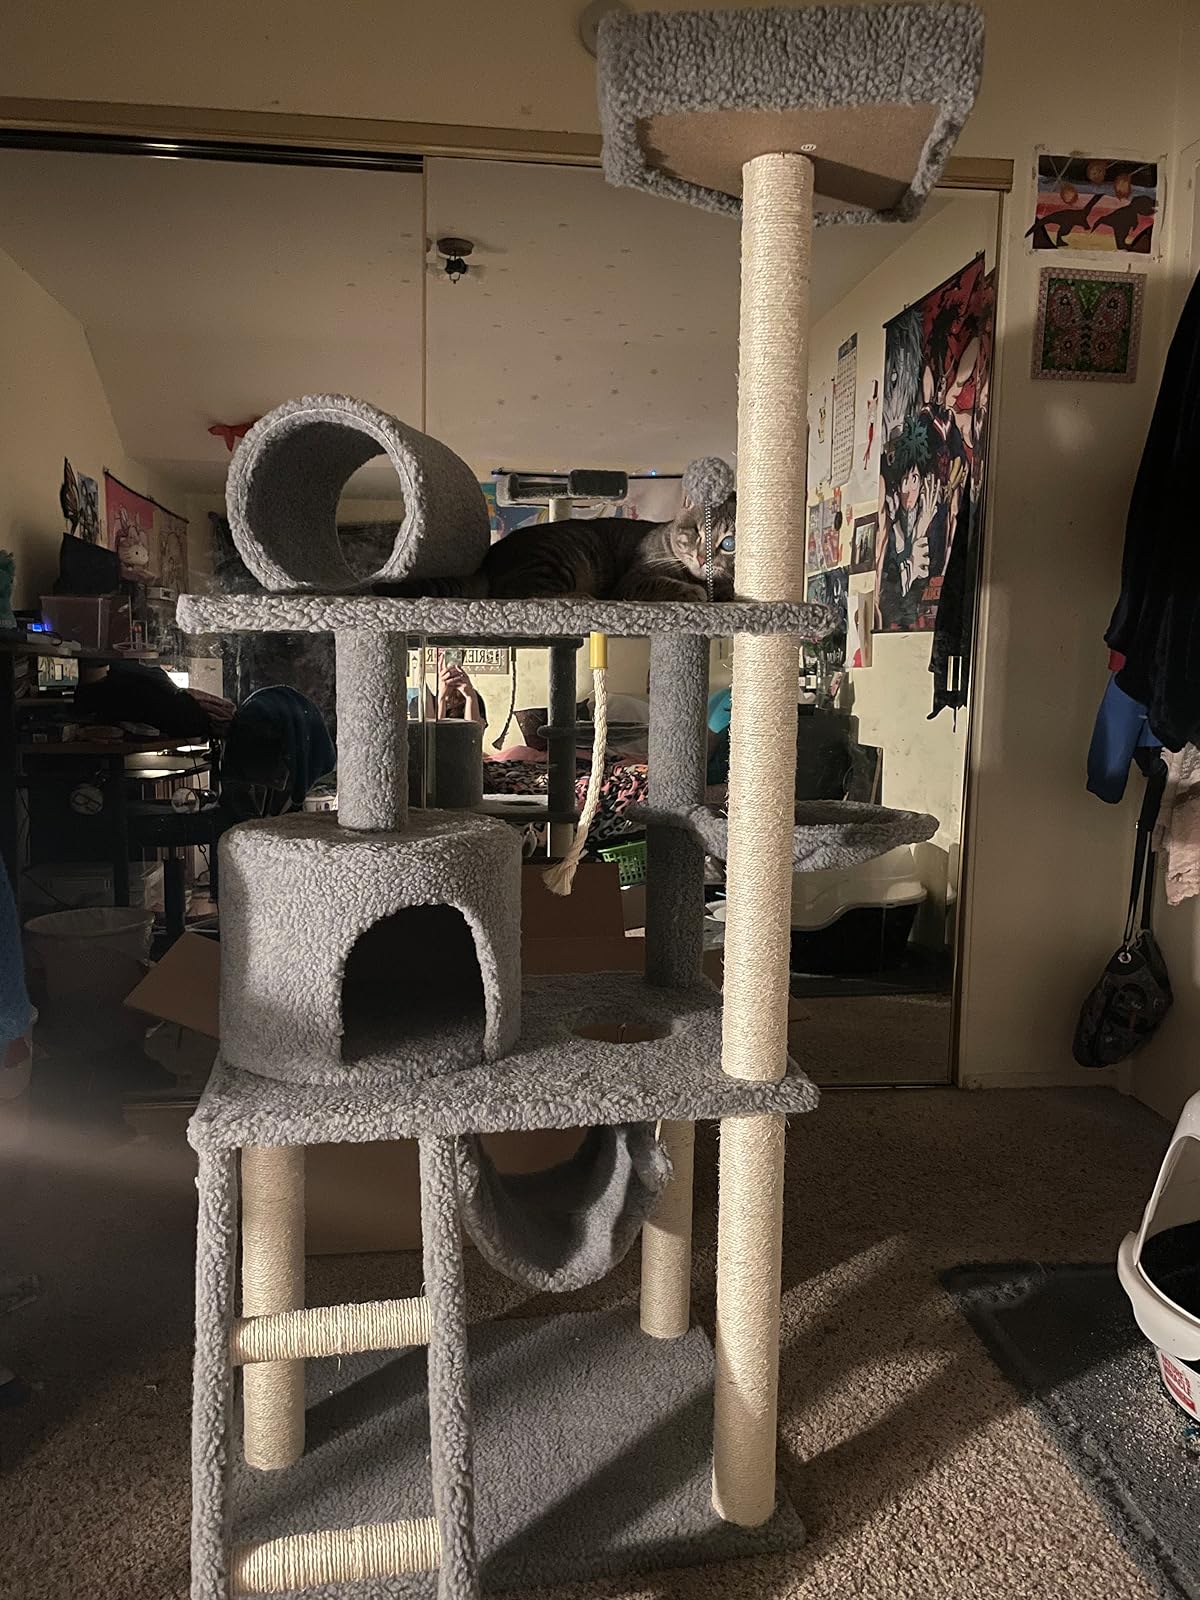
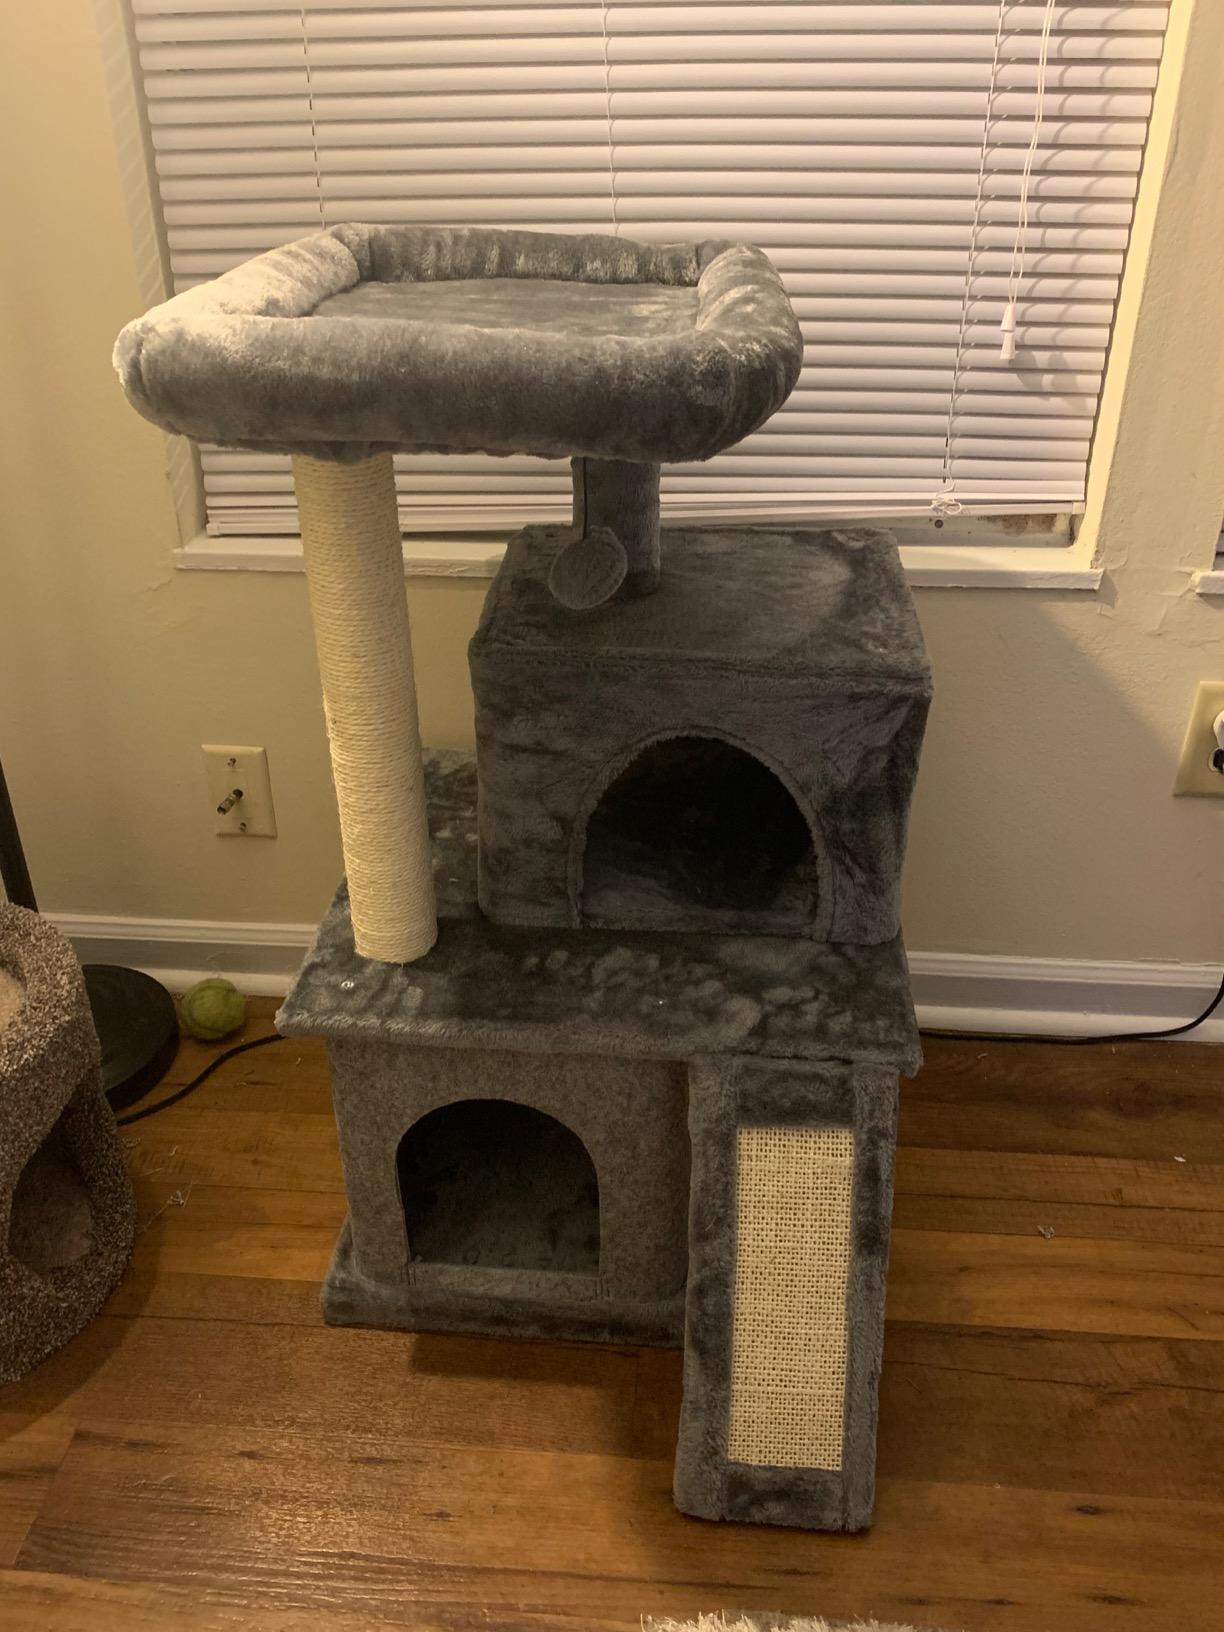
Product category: items_cat tree
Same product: no